Heidi V. Brown

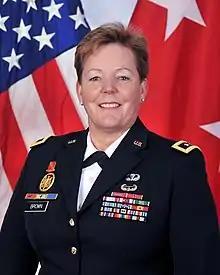
Heidi V. Brown

Heidi Virginia Brown (born 20 July 1959) is a retired U.S. Army Major General who was the first woman to command an air defense battalion and later, in combat, an air defense brigade.